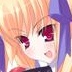
Portrait style: Anime Portrait